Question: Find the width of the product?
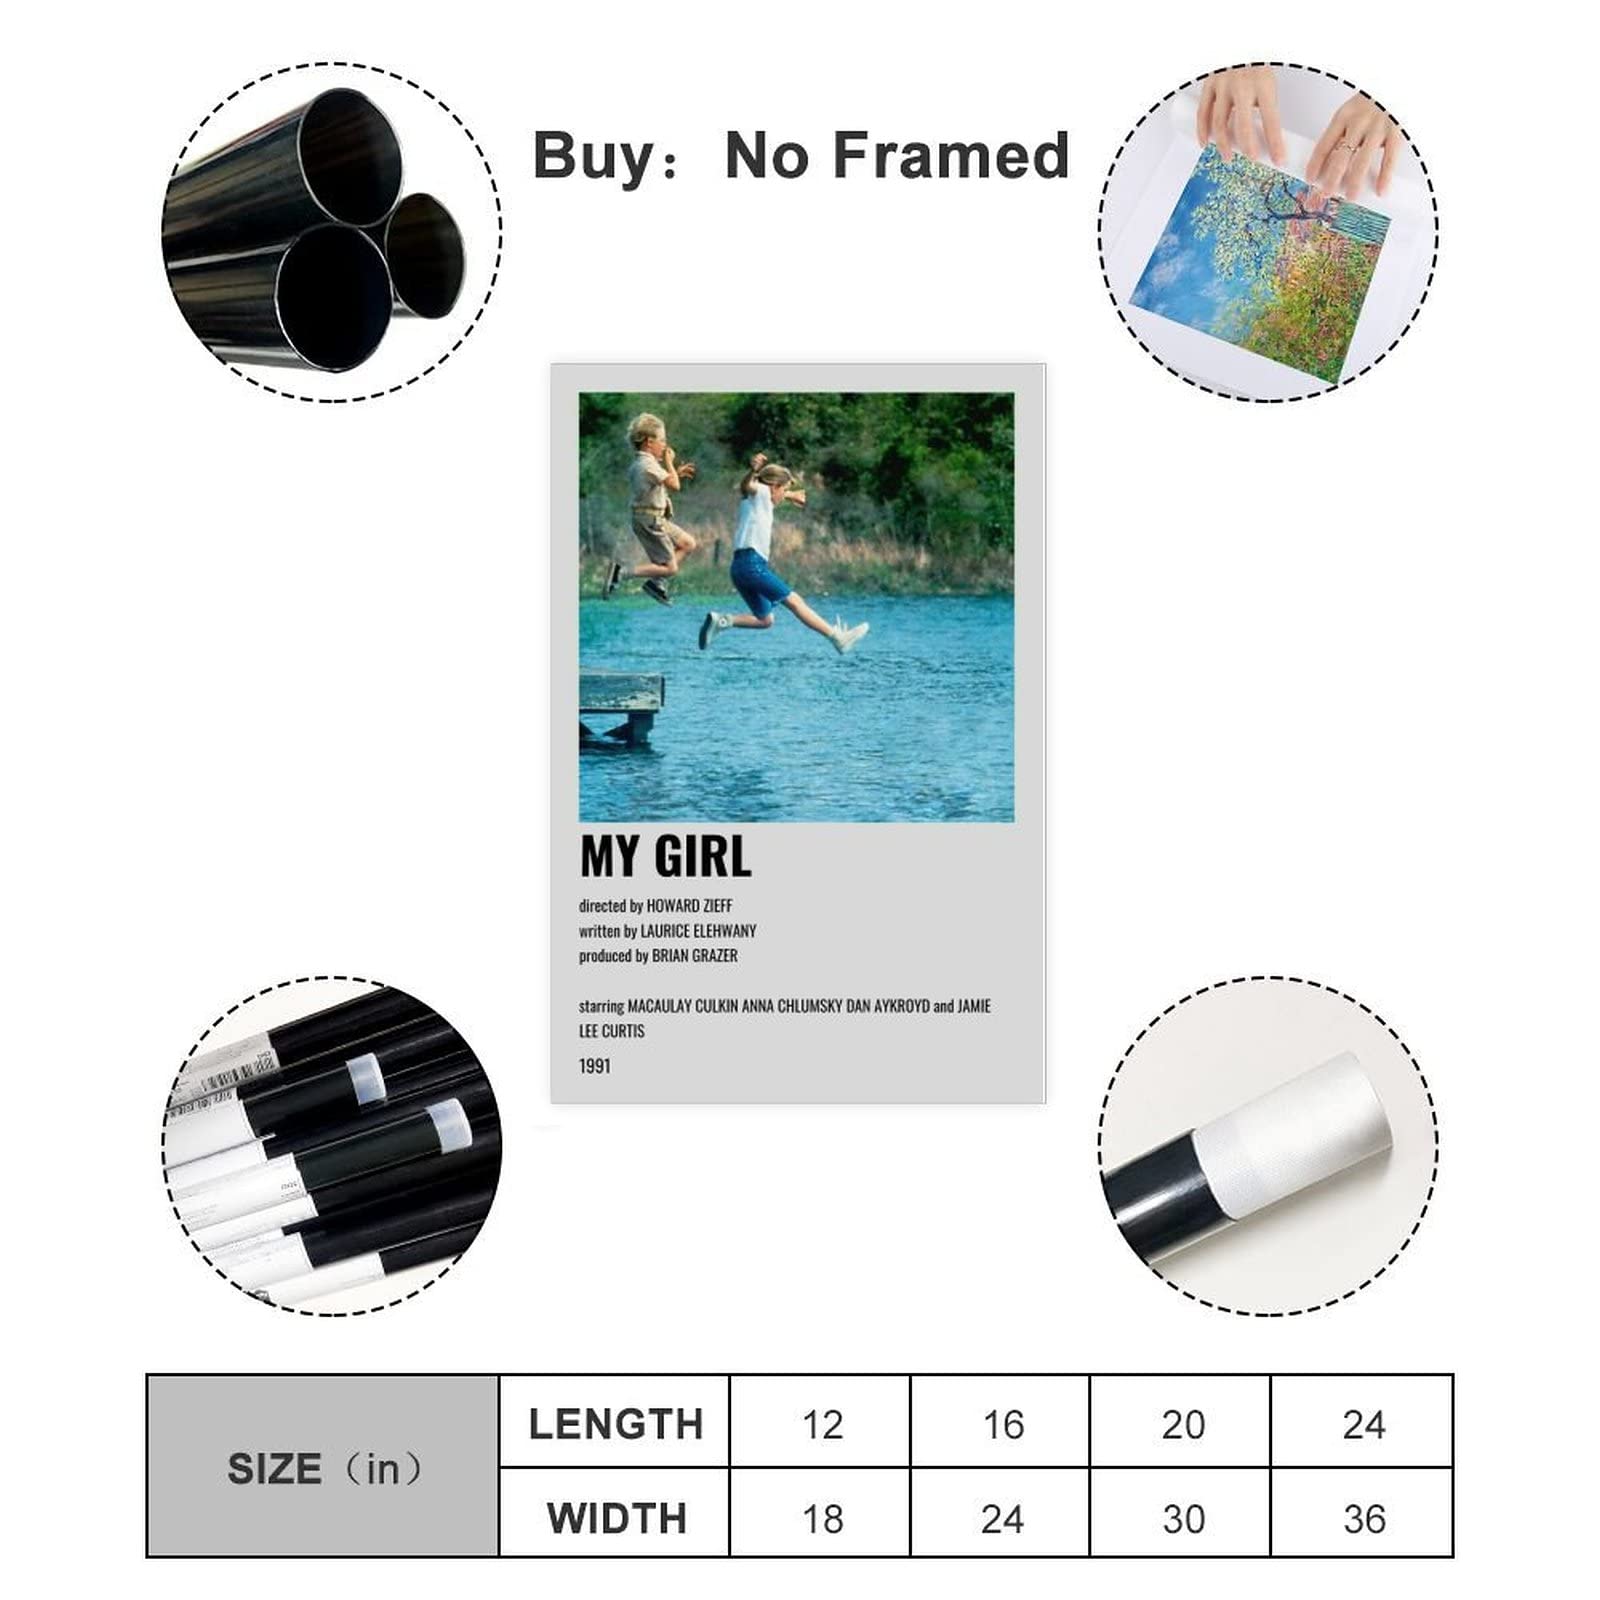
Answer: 24.0 inch